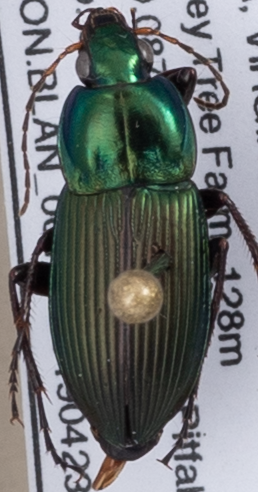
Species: Poecilus lucublandus
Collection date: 2019-04-23
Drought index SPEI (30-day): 0.41
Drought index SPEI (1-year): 2.09
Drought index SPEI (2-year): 2.09